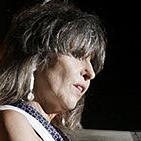
Age: 61